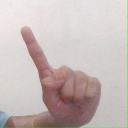
अक्षर: ए